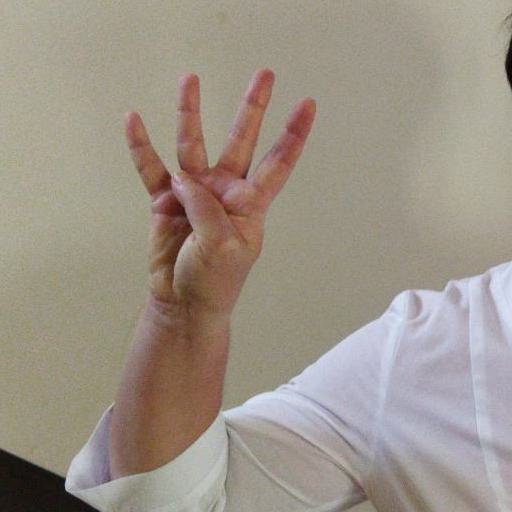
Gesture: four